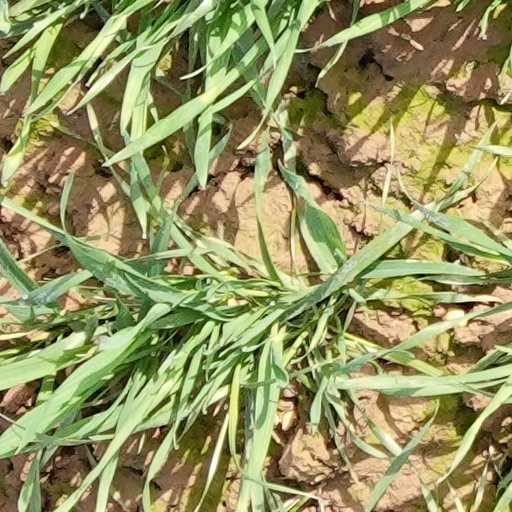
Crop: wheat